Tetsu and Tomo

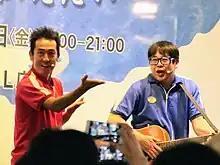
Performing live in 2018.

Tetsu and Tomo are an owarai duo. They have made appearances on variety shows such as Bakushou. Tetsu usually dresses in red and Tomo in blue. Their act has been around since at least 2001, and is generally musical in nature. When not performing to recorded songs, Tomo plays the guitar and both men sing.